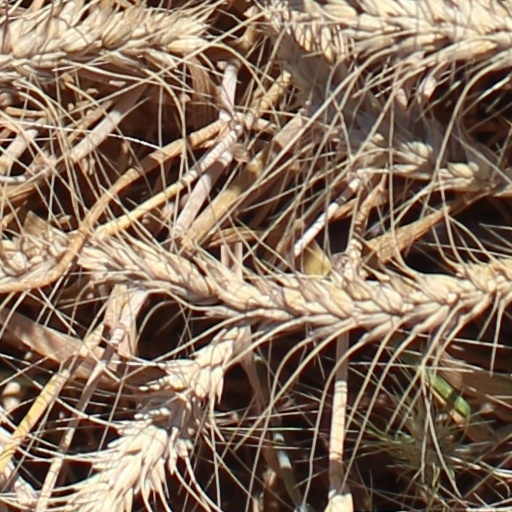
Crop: wheat